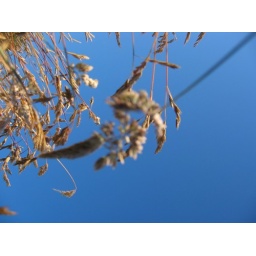
lying in a field looking at the grass